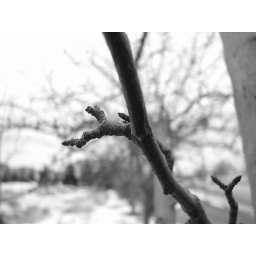
tree at a bus stop in champaign.